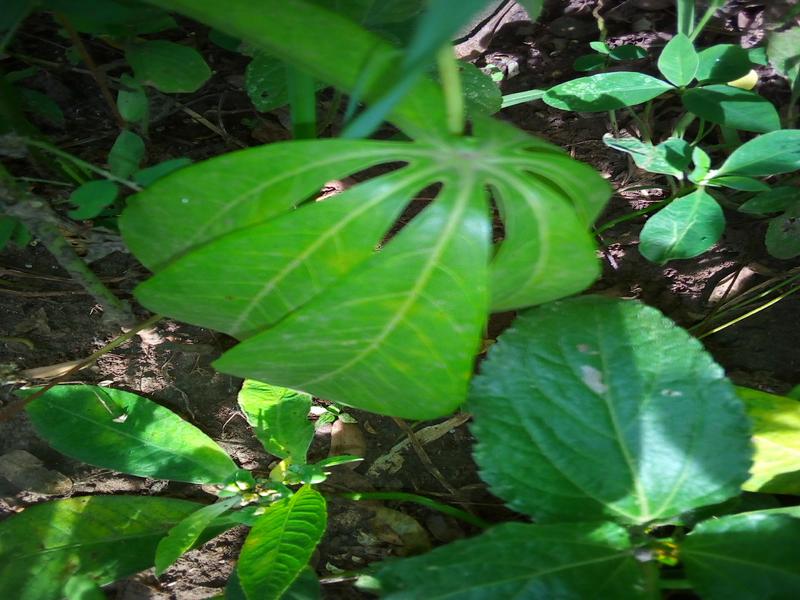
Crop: cassava
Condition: healthy